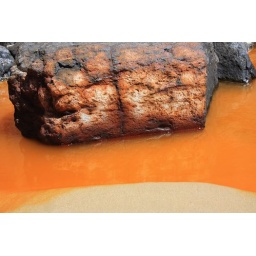
Cliff face collapse produced water to stain from iron traces in the sandstone